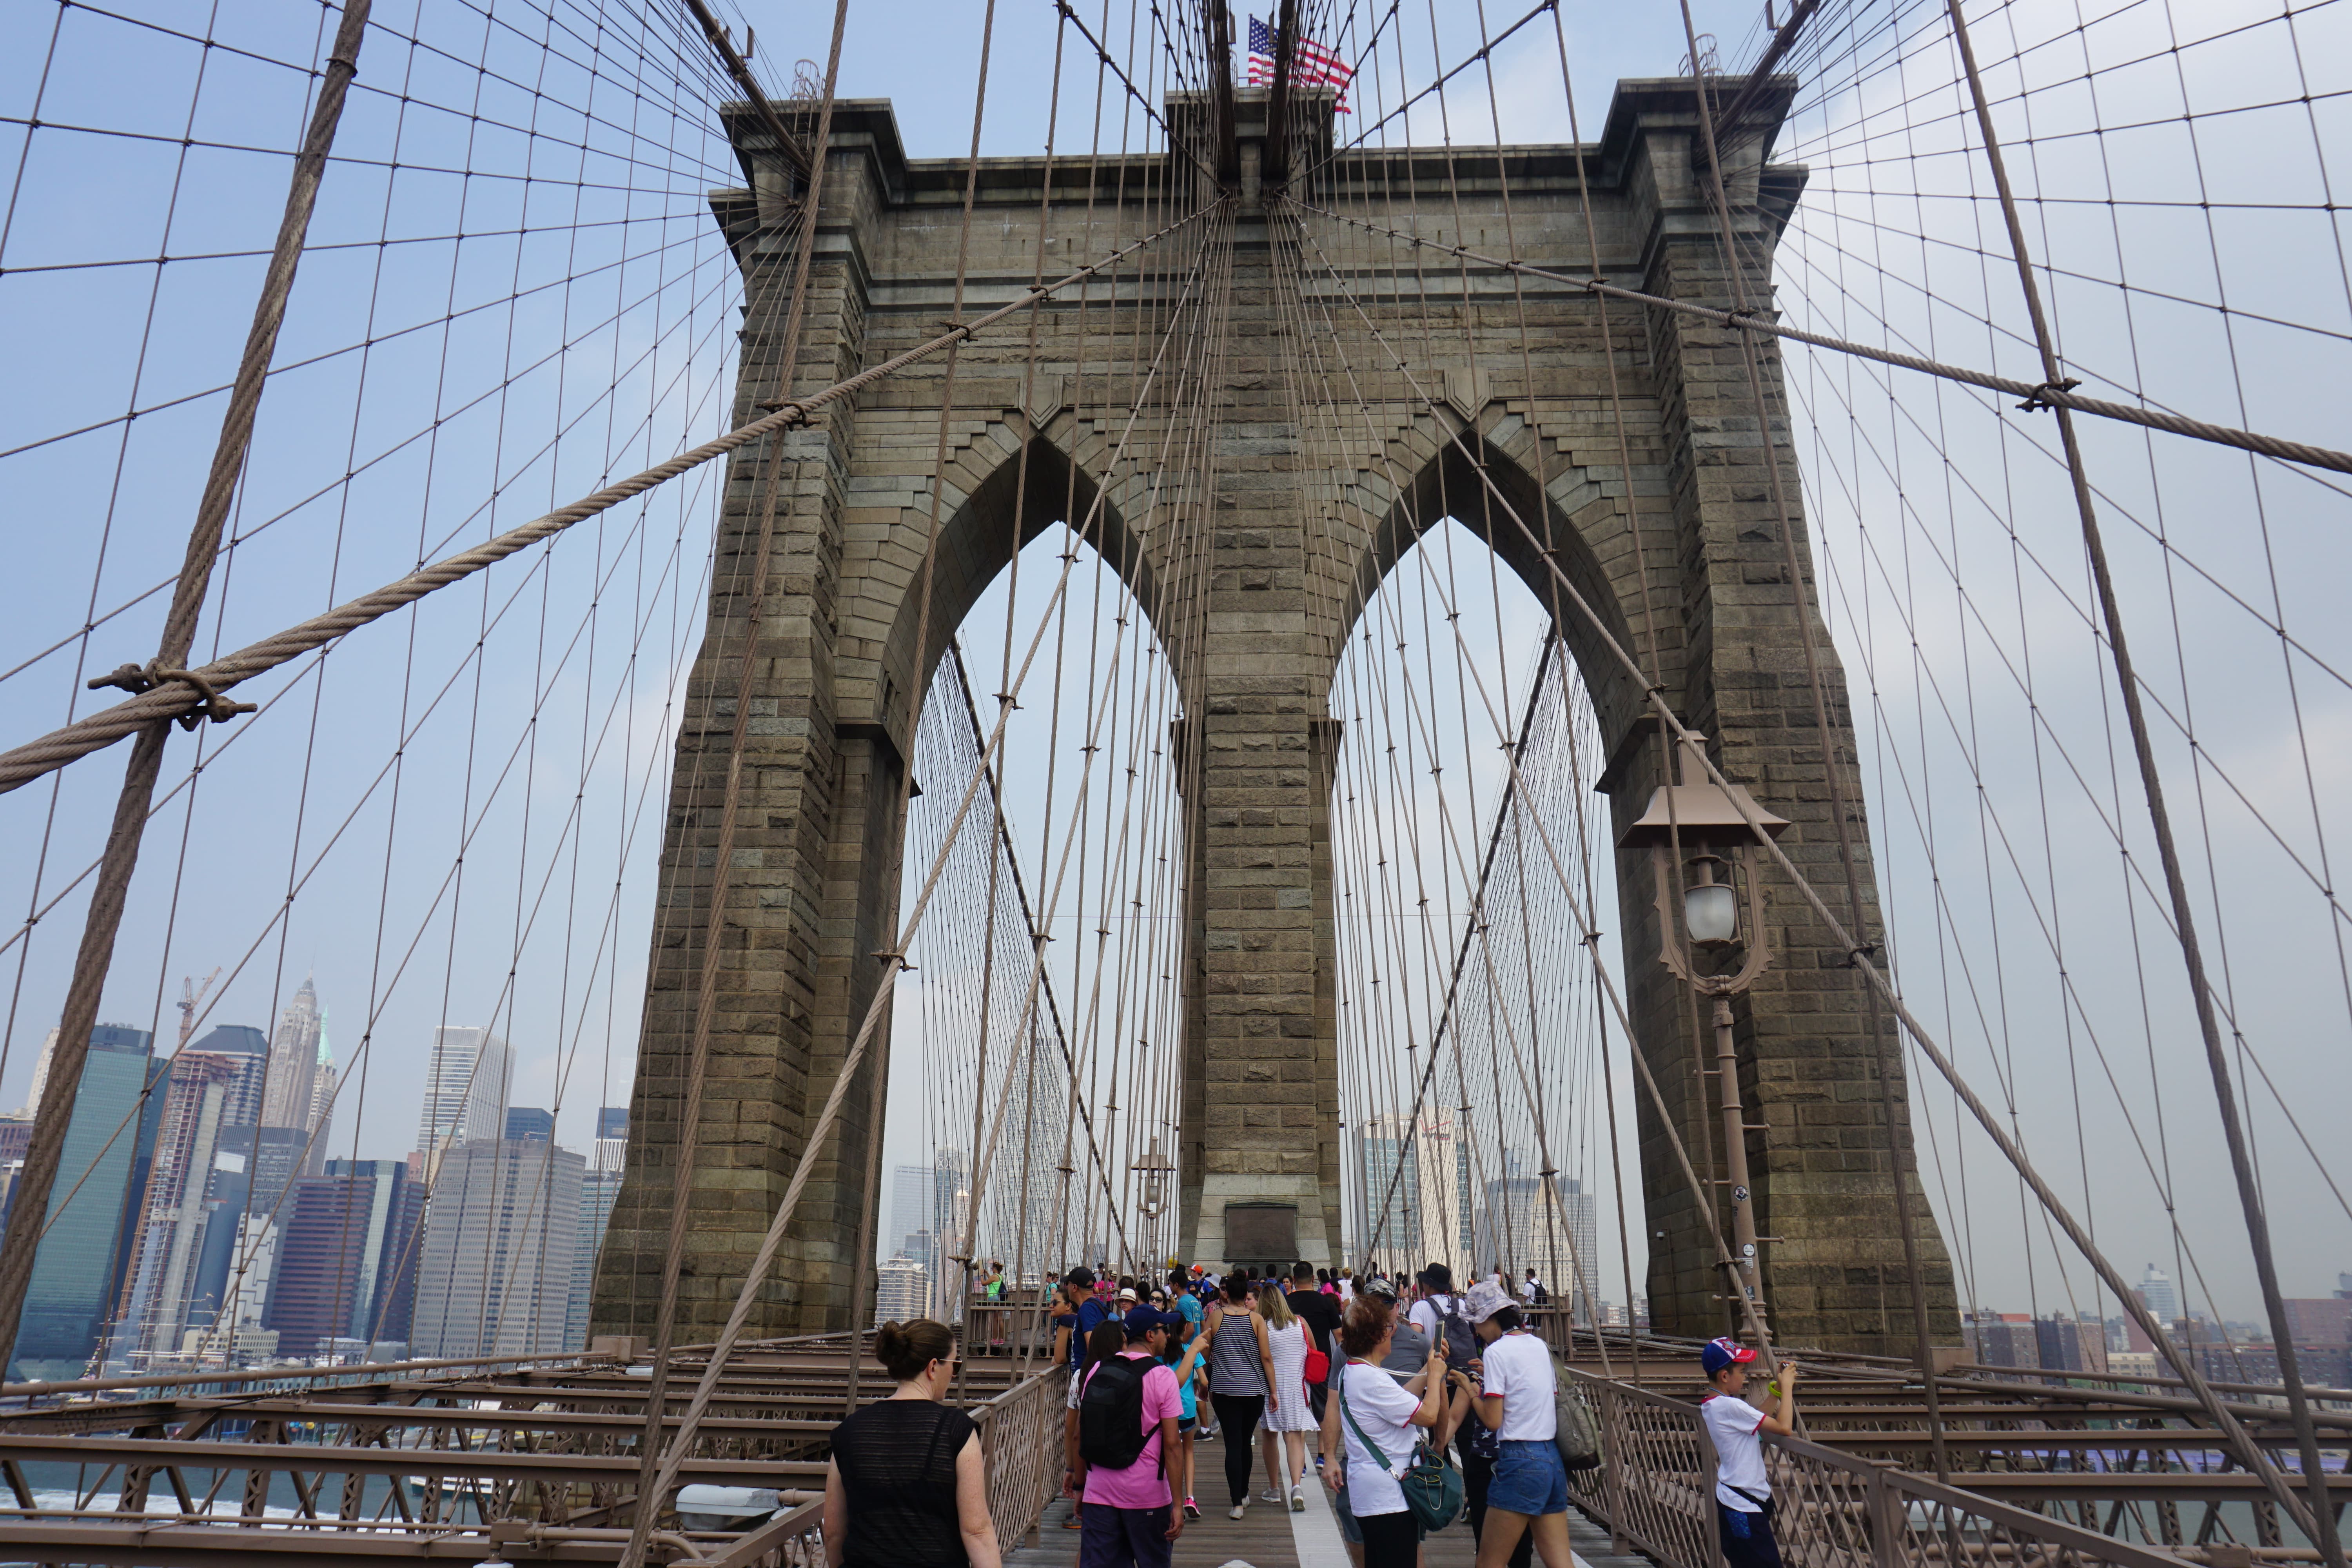
city, architecture, bridge, landmark, arch, cable stayed bridge, tourism, suspension bridge, building, photography, pedestrian, nonbuilding structure, vacation, world, tourist attraction, travel, cathedral